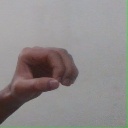
अक्षर: औ